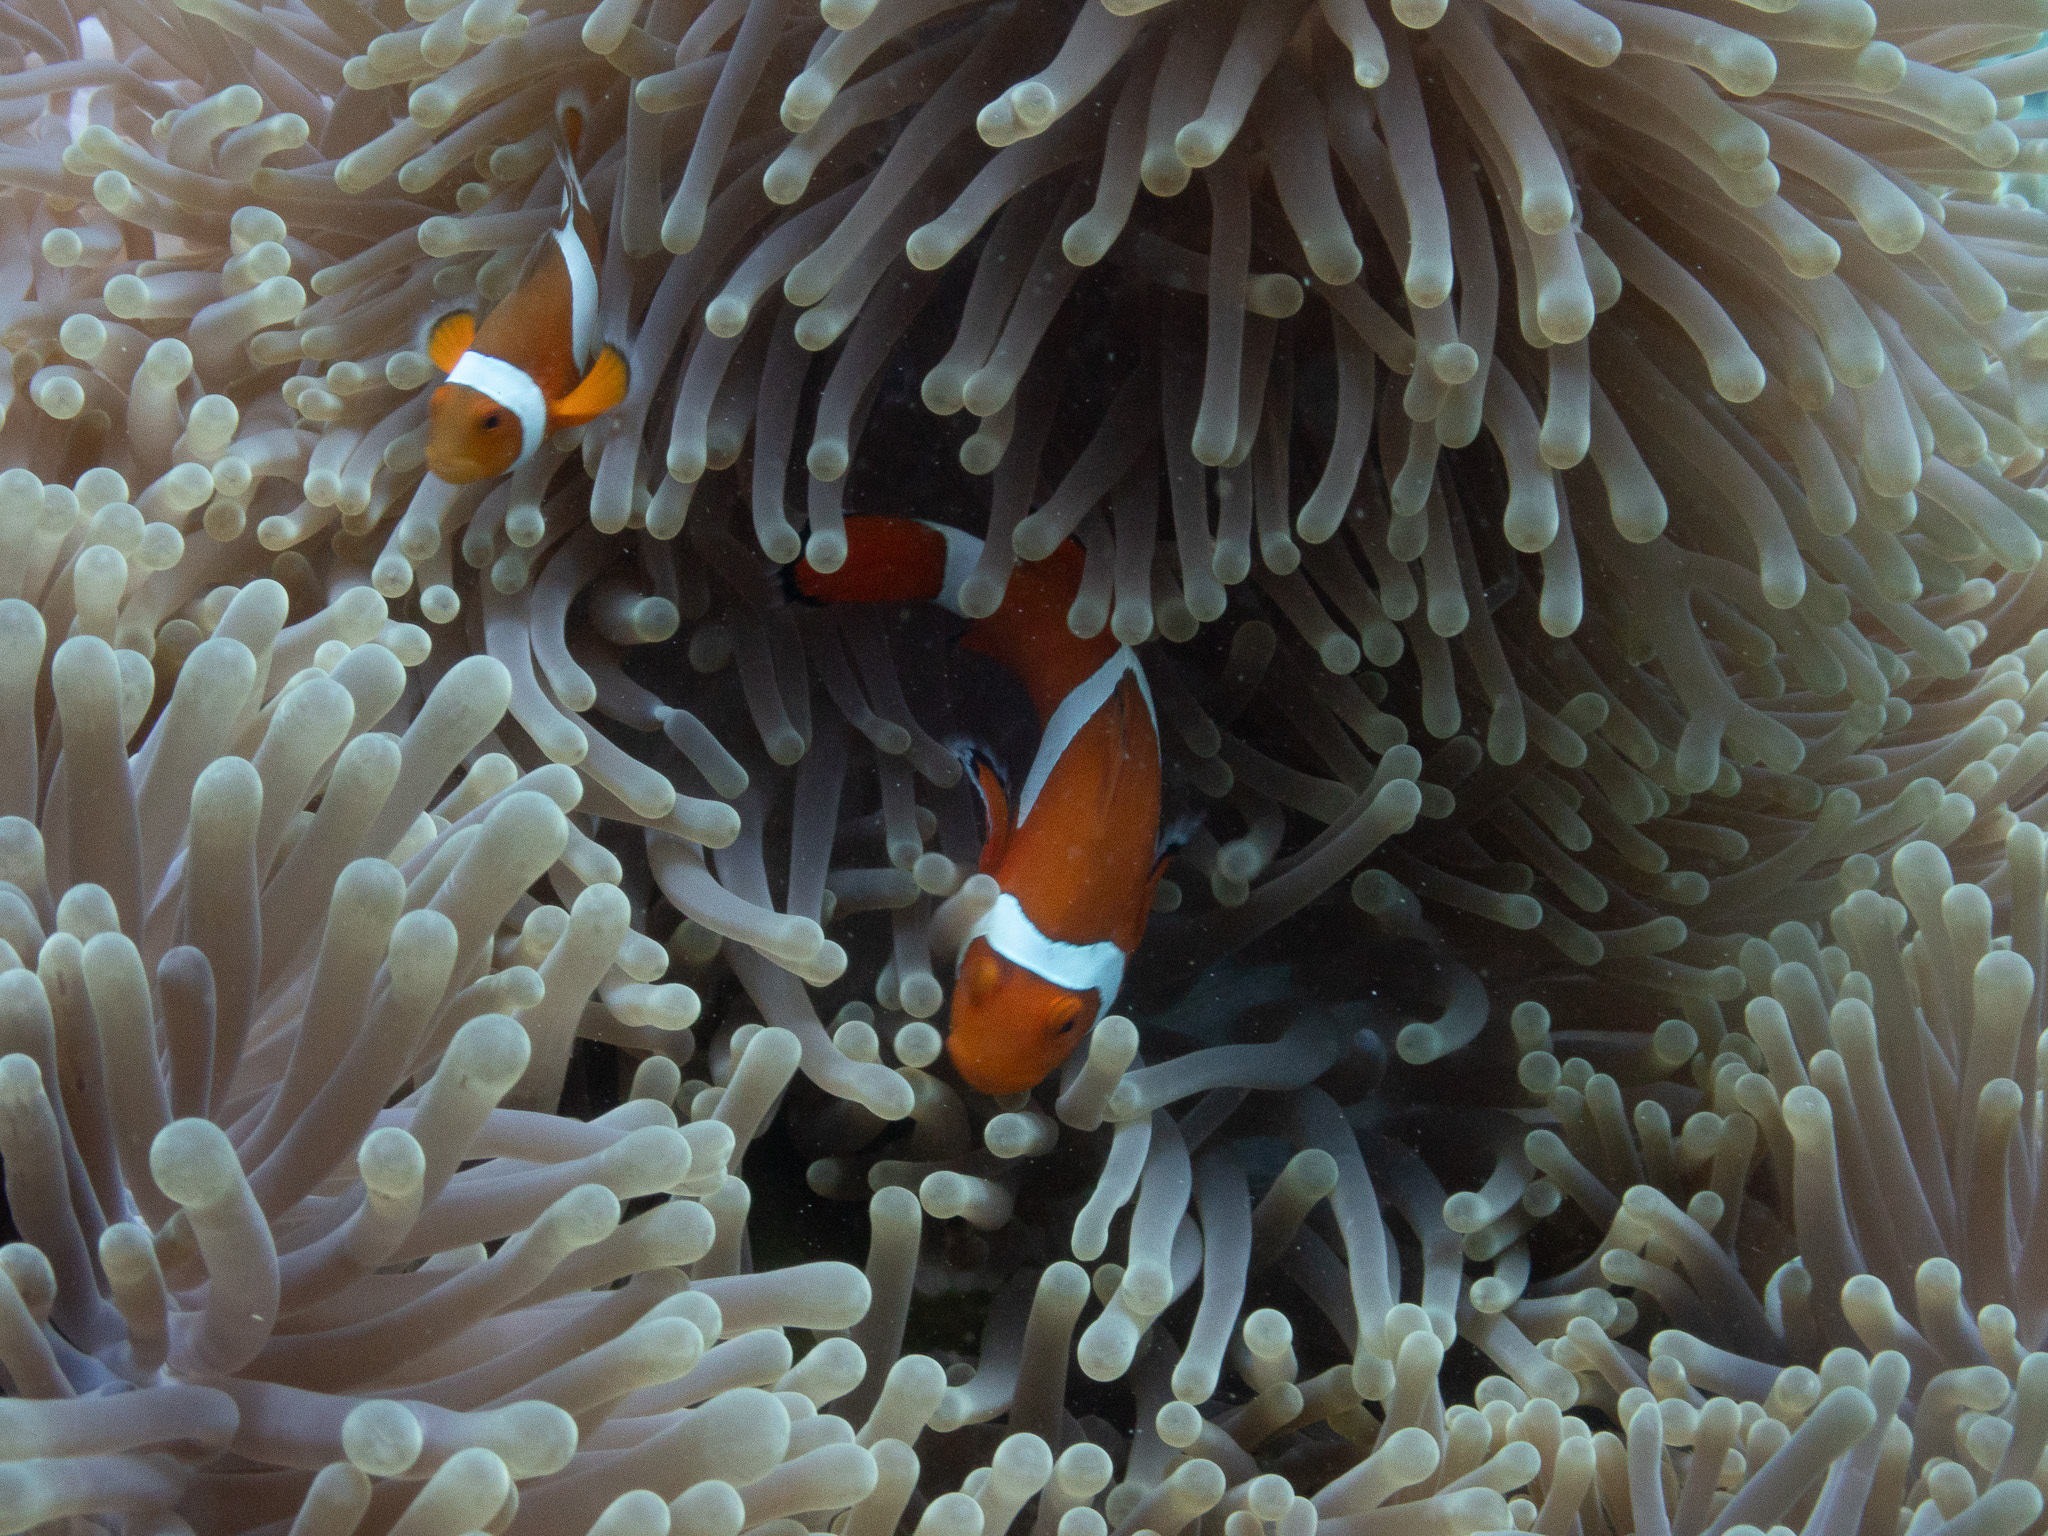
Amphiprion ocellaris (Ocellaris Anemonefish)